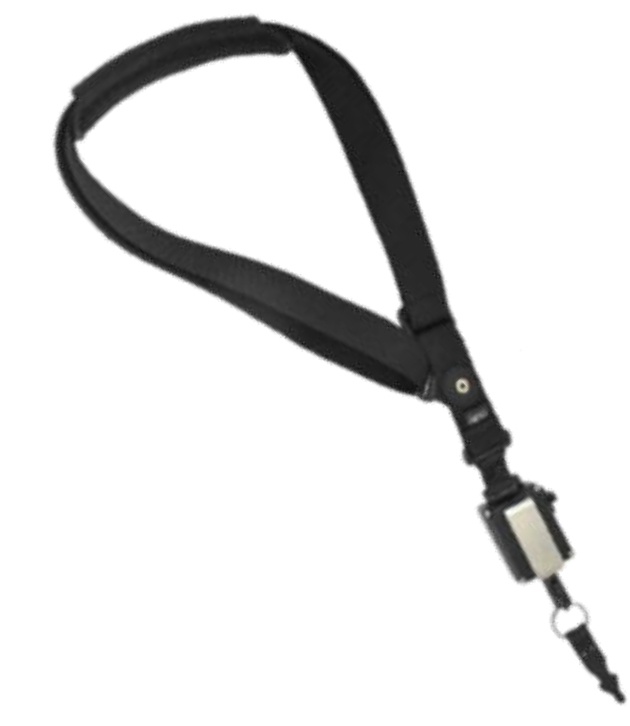
SG-MC33-LNYDB-01 - Zebra MC33 RETRACTABLE LANYARD W/SHOULDER STRA
Retractable lanyard w/shoulder strap and belt clip for MC33 gun device, allows to use the device cross-body with the shoulder strap included or strap can be removed to use the retractor and device on a belt. When used as a belt clip, the retractor can be mounted on belt 11-08062-02R.
Brand: Zebra
Category: Apparel & Accessories > Handbag & Wallet Accessories > Lanyards